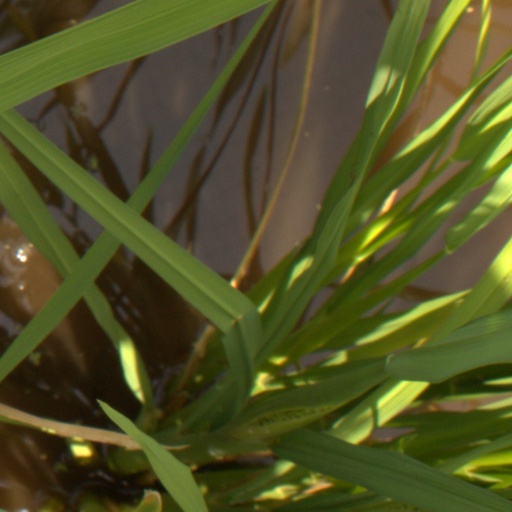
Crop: rice